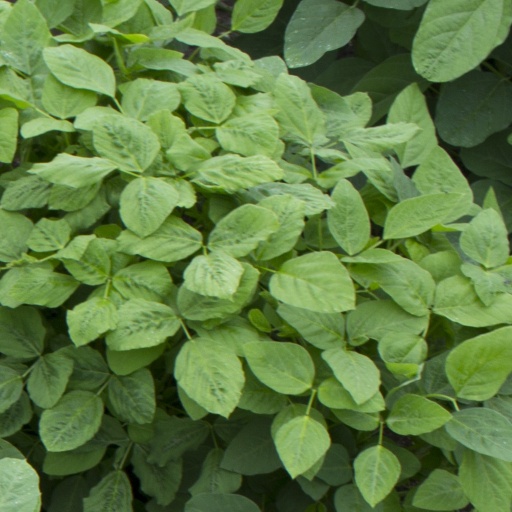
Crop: soybean